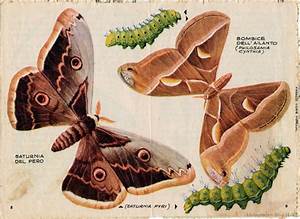
Label: butterfly